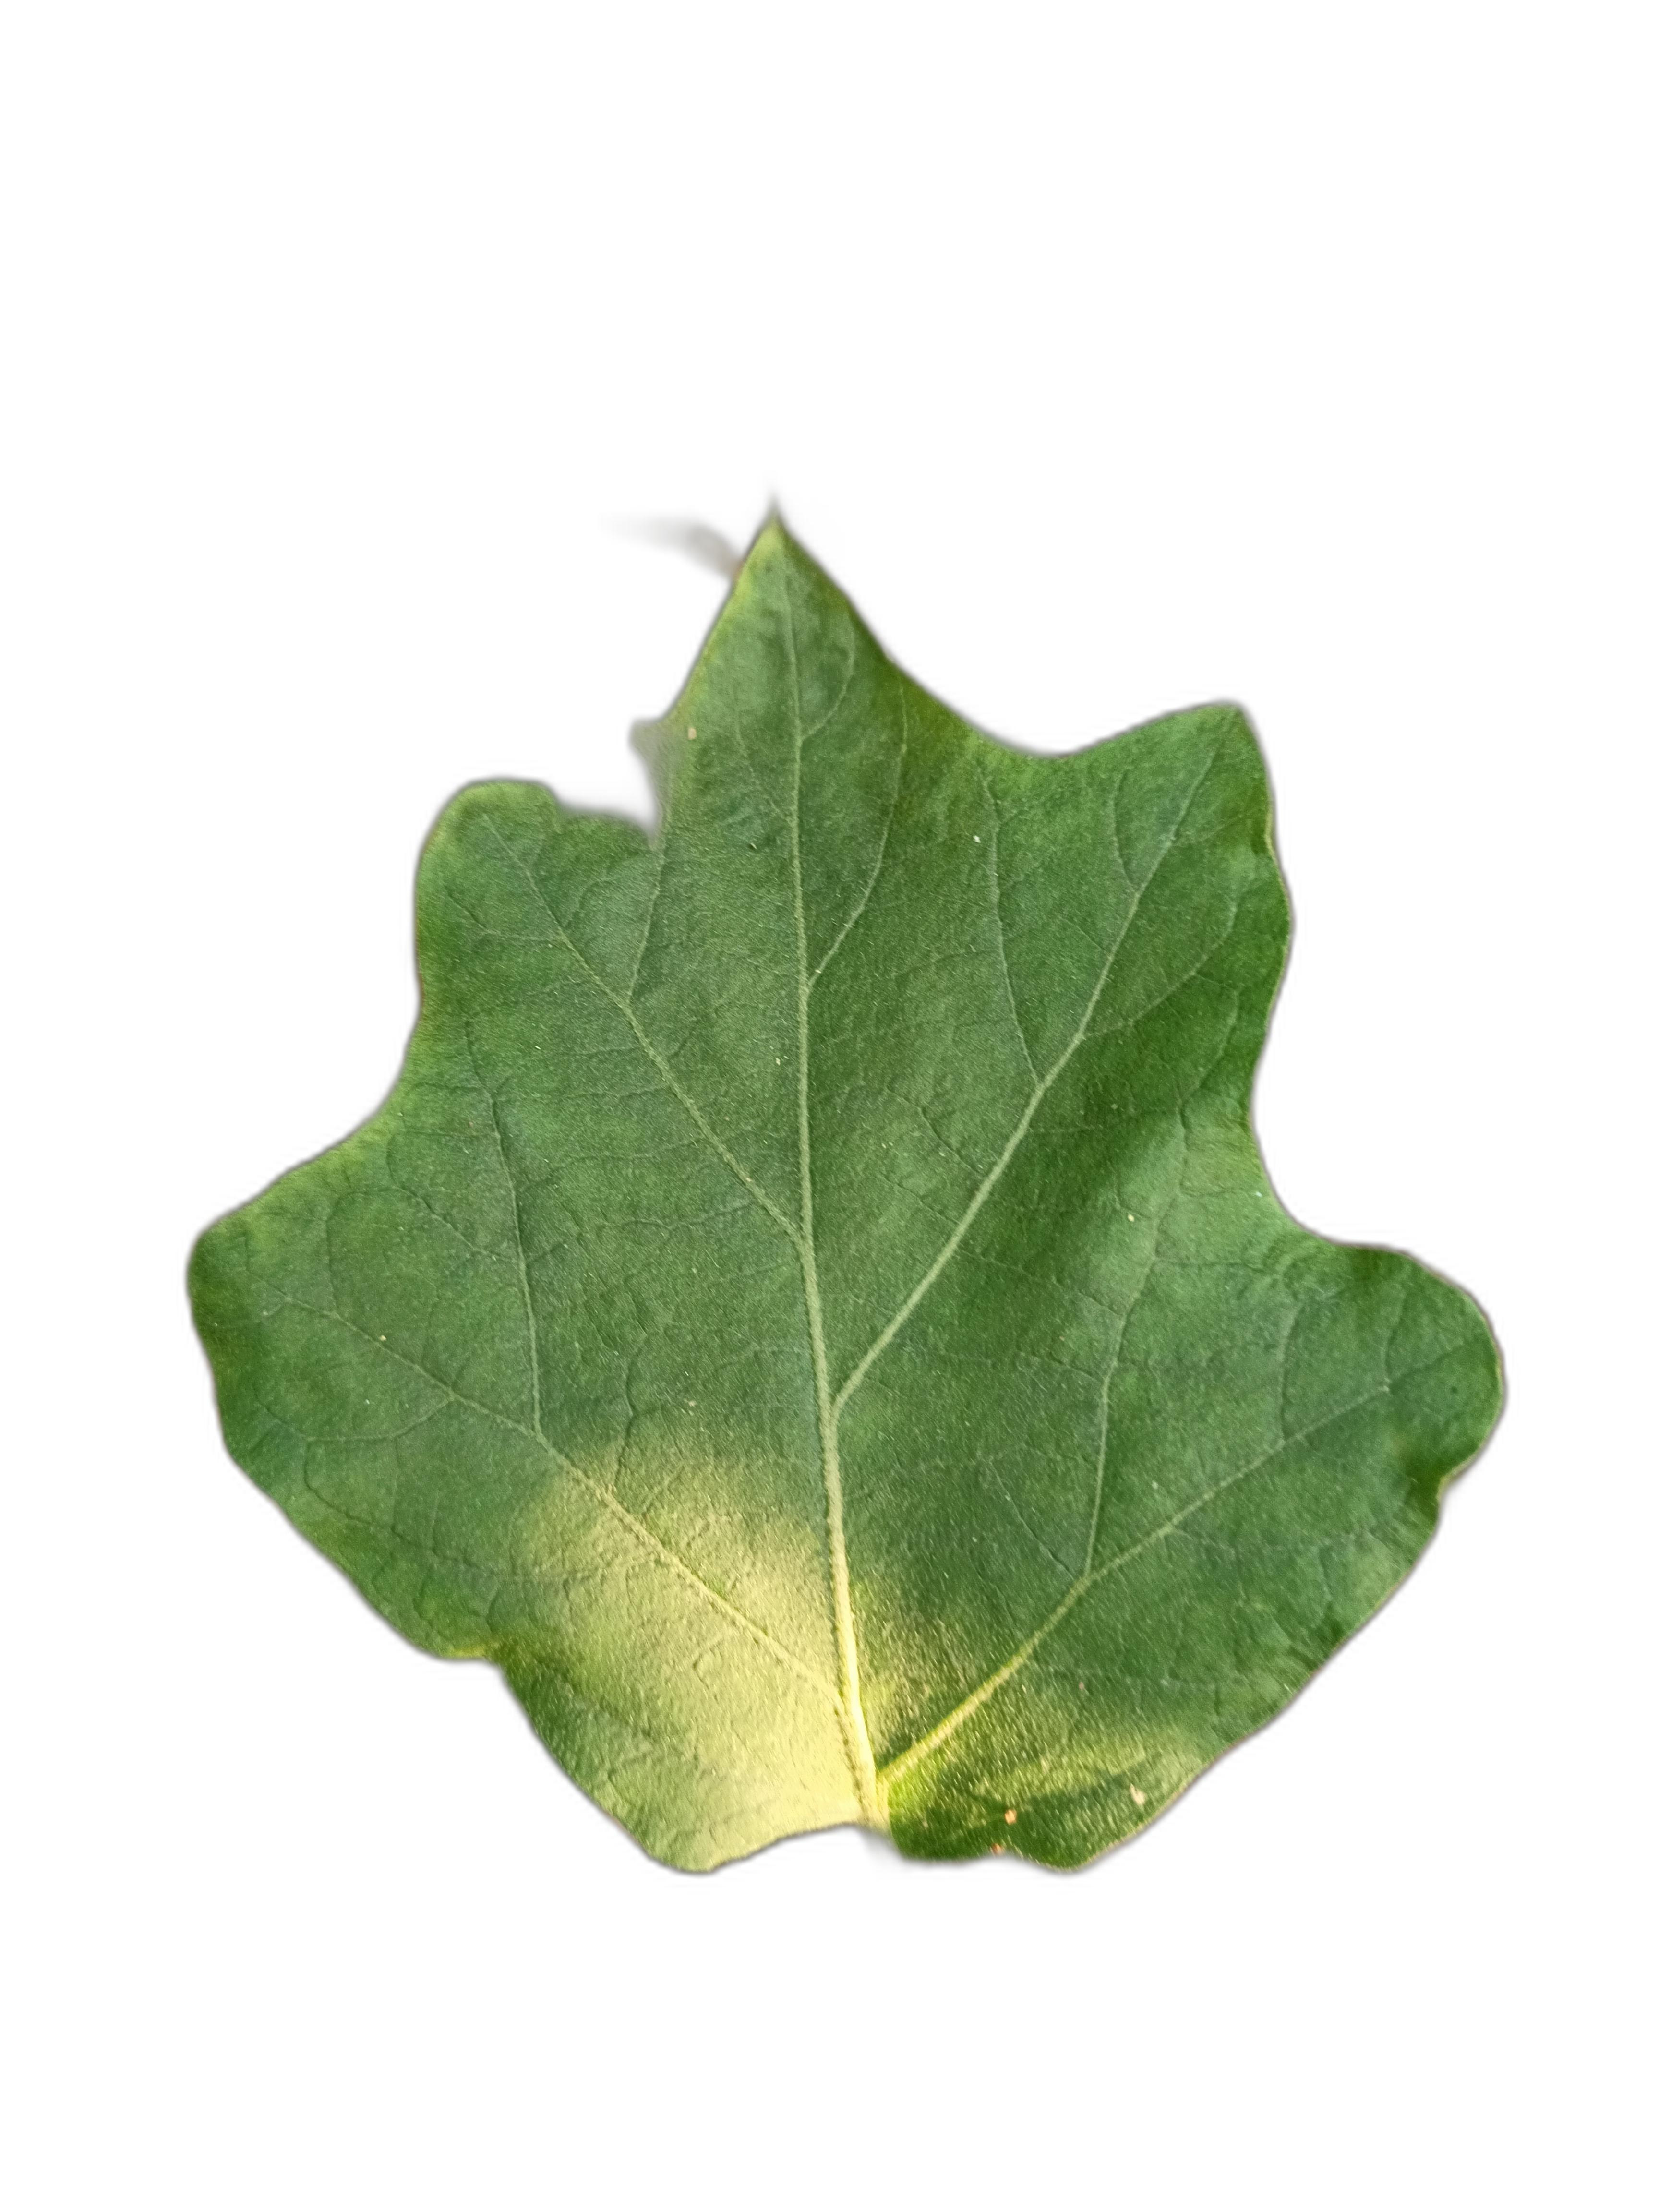
Label: Healthy Leaf